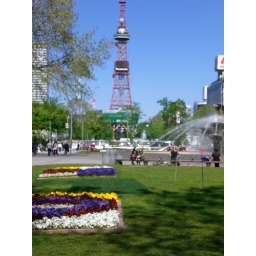
The famous clock tower in Odori park, Sapporo, Japan